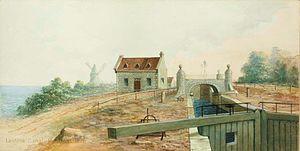
Entrée du canal Lachine, Montréal
Cet article traite des événements qui se sont produits durant l'année 1825 au Bas-Canada.
Le canal de Lachine est un canal traversant la section sud-ouest de l'île de Montréal entre le lac Saint-Louis et le Vieux Port. Nommé d’après la ville de Lachine il permet d’éviter les rapides du même nom sur le fleuve Saint-Laurent. Ouvert en 1825, agrandi deux fois au XIXᵉ siècle, il a joué un rôle important dans le développement industriel du Canada et de Montréal. Il est fermé à la navigation commerciale depuis 1970, remplacé par la voie maritime du Saint-Laurent.
Cet article traite des événements qui se sont produits durant l'année 1825 au Canada.